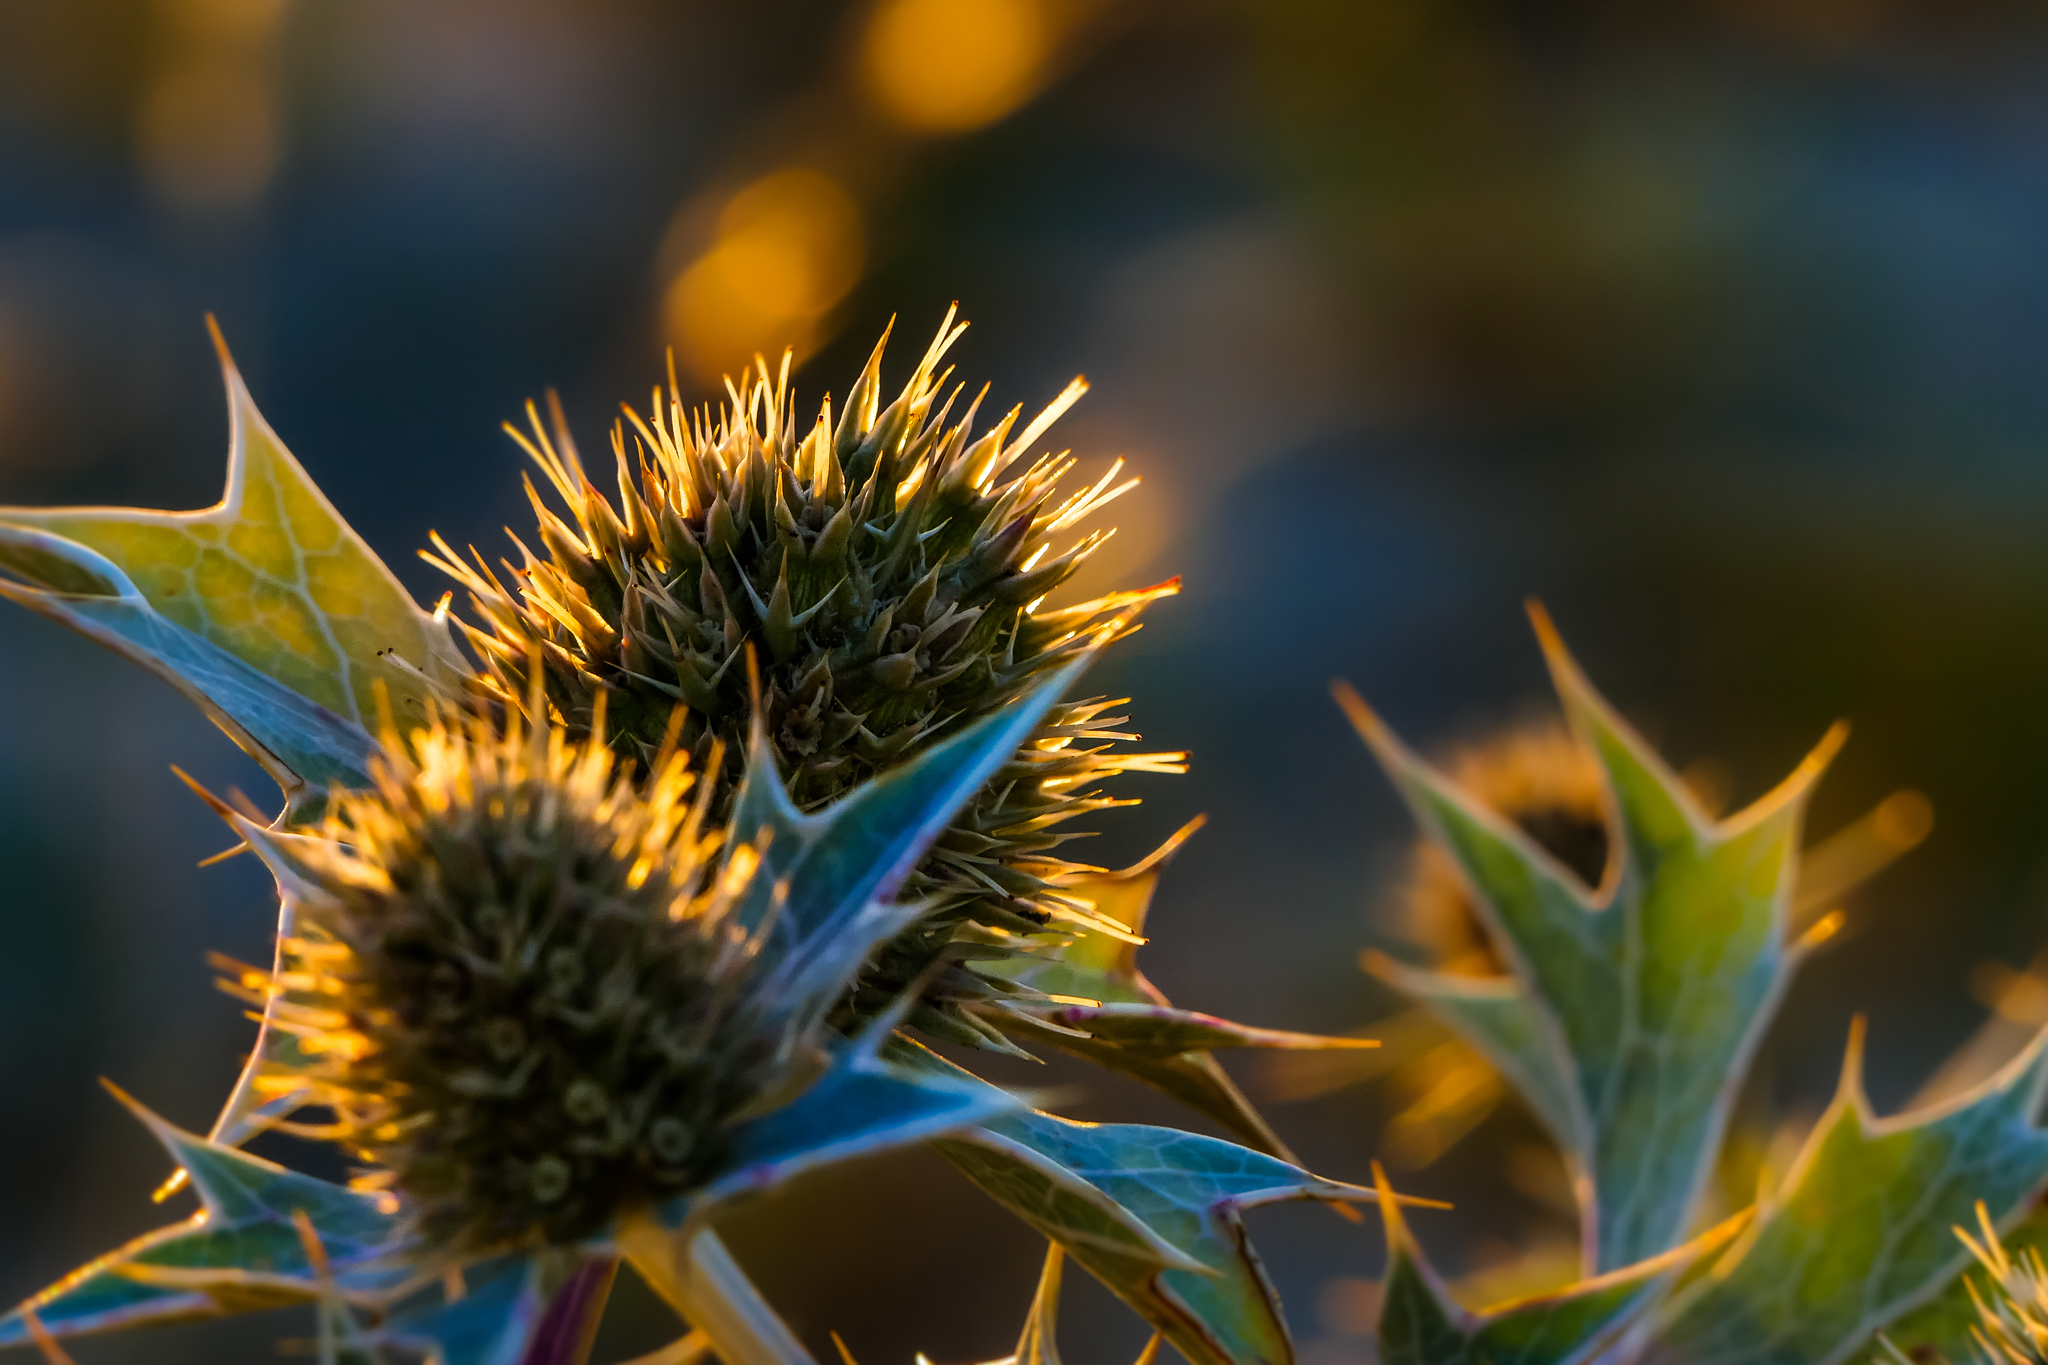
nature, grass, plant, photography, sunlight, leaf, flower, pollen, green, macro, autumn, botany, yellow, flora, wildflower, flowers, close up, thistle, naturaleza, flores, lumixfz1000, fz1000, ggl1, gaby1, xovesphoto, panasoniclumixfz1000, macro photography, flowering plant, daisy family, plant stem, computer wallpaper, land plant, thorns spines and prickles